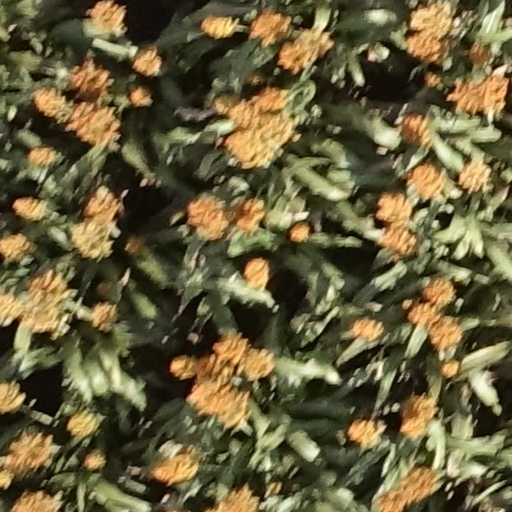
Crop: sorghum